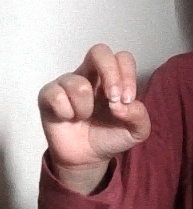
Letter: gaaf